Arriflex 435

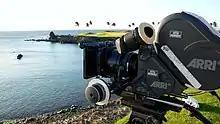
Arriflex 435ES

Arri debuted two models of the 435 in 1995: the 435 and 435ES. The latter is suffixed ES to denote electronic shutter capabilities; this means that the shutter angle is able to be continuously electronically adjusted, even while the camera is running, and set to any angle within a specific range (11.2° to 180°) to a great deal of precision (0.1°). Otherwise, they are identical in all other respects. These include a standard Arri PL mount; compatibility with Super 35; frame rates adjustable both in forward and reverse between 1 and 150 frames per second, accurate to .001 frames per second; fixed-loop magazines and backwards compatibility with older Arri magazines; compatibility with some Arriflex 535 accessories; timecode capability; and a highly flexible viewfinder and video-tap system which could be switched out with other video tap options.